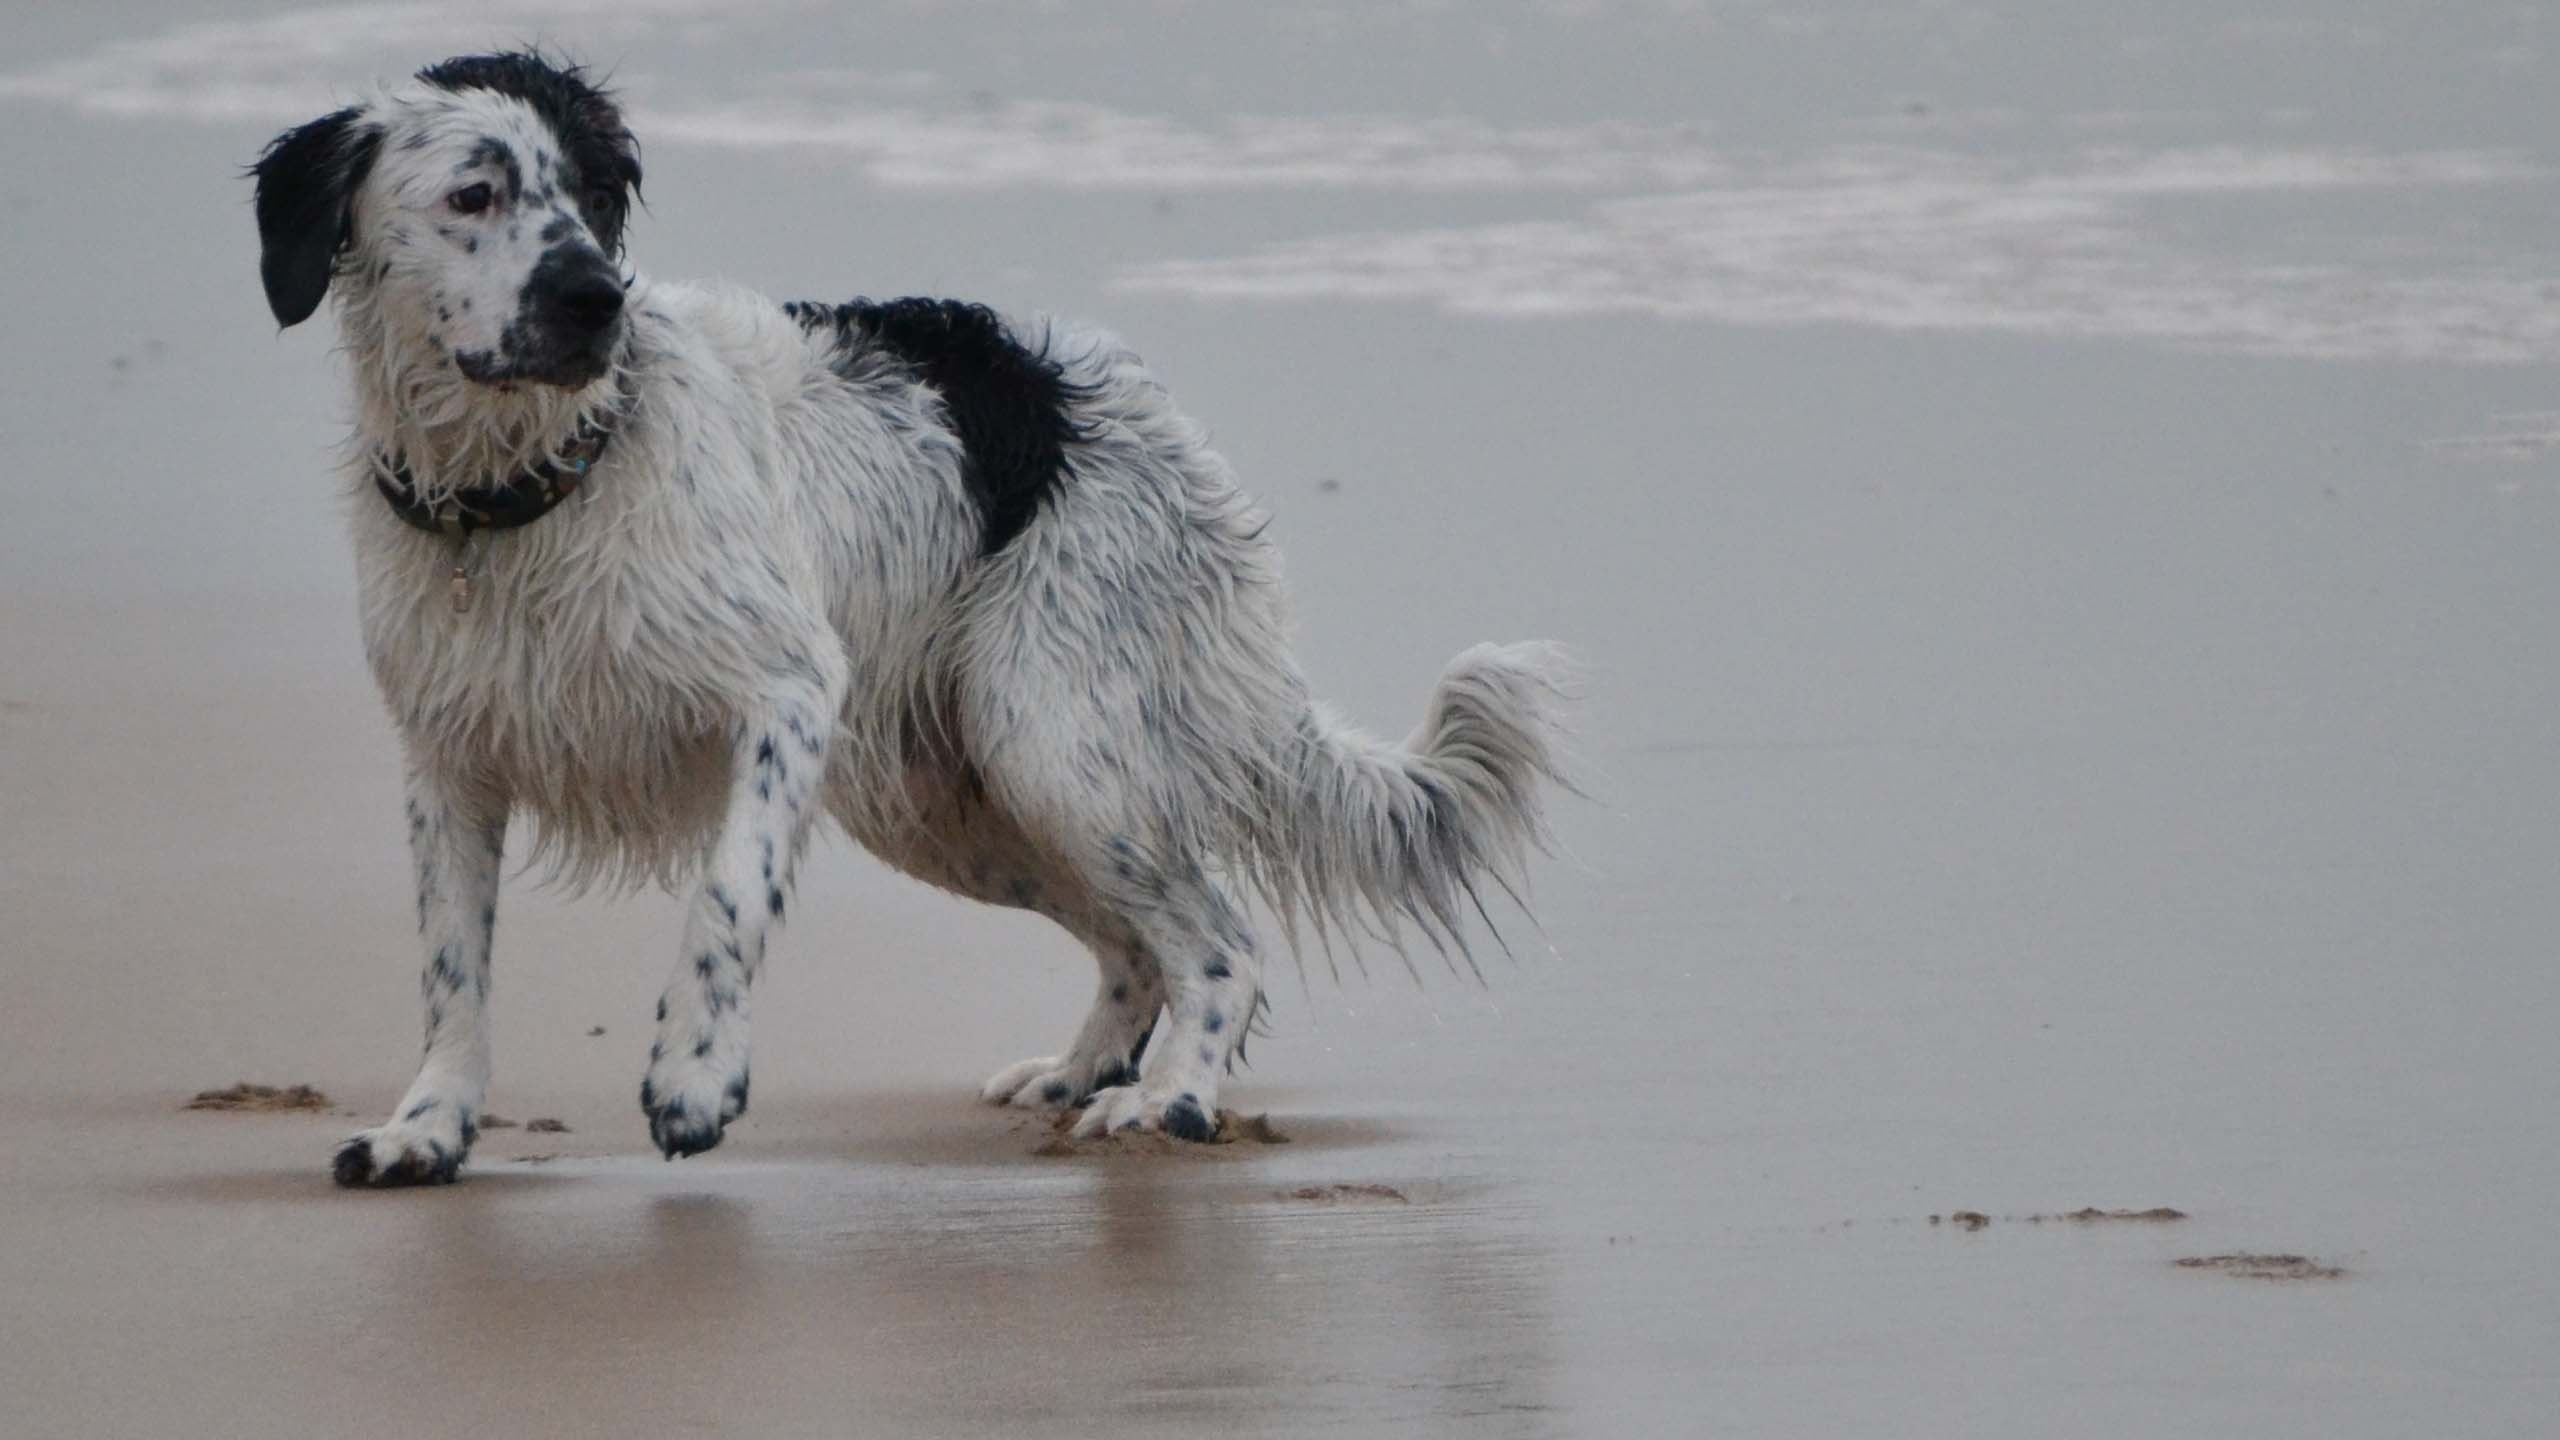
beach, dog, action, mammal, racing, vertebrate, stabij, frisian stabij, wetterhoun, stabijna, street dog, dog like mammal, animal sports, dog crossbreeds, borzoi